Rungstedlund Award

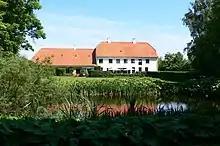
Rungstedlund, site of the Karen Blixen Museum

The Rungstedlund Award is an award of honor, founded by the Rungstedlund Foundation ("Rungstedlundfonden") in 1991. The DKK 25,000 prize is annually handed to a person who has made a notable contribution in an area which interested Karen Blixen. The prize is handed at the birthday of Karen Blixen on 17 April. The award comes from a gift from Hørsholm Municipality at the opening of the Karen Blixen Museum on 14 May 1991.